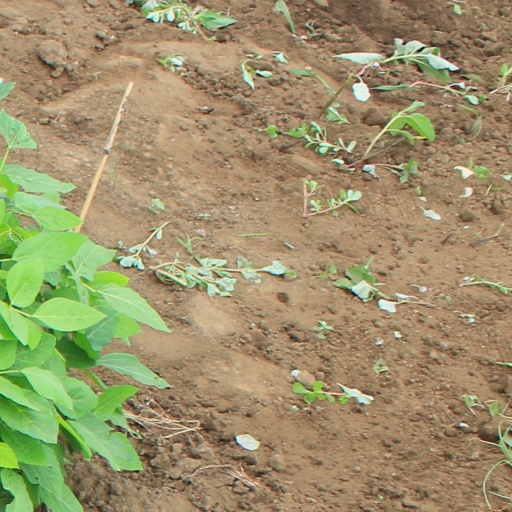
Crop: soybean